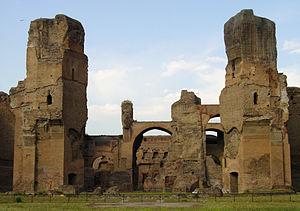
Une définition de l'histoire de la construction, qui la distingue de l'histoire de l'architecture, pourrait nous être donnée par Vitruve : elle s'attache à décrire les matériaux que fournit la nature et l'usage qu'on en fait. Il n'y est pas question de l'origine de l'architecture, mais bien de celle des bâtiments, ainsi que de la manière dont on est parvenu à donner à l'art de bâtir les développements et le degré de perfection où nous le voyons aujourd'hui. Le champ de l'histoire de la construction s'est constitué dans certains pays comme un domaine d'étude universitaire à part entière.
Domitia Lucilla Major est une personnalité féminine romaine des Iᵉʳ et IIᵉ siècles.
Les frères Gnaeus Domitius Curvius, Lucanus et Tullus, sont des sénateurs et consulaires romains influents sous les règnes des Flaviens à Trajan. Ils sont à la tête d'une immense fortune. Marc Aurèle est leur arrière petit-fils. Les noms complets des deux frères sont Gnaeus Domitius Afer Titius Marcellus Curvius Lucanus et Gnaeus Domitius Afer Titius Marcellus Curvius Tullus. Ils sont les fils adoptifs du célèbre Gnaeus Domitius Afer, riche sénateur, brillant orateur et avocat.